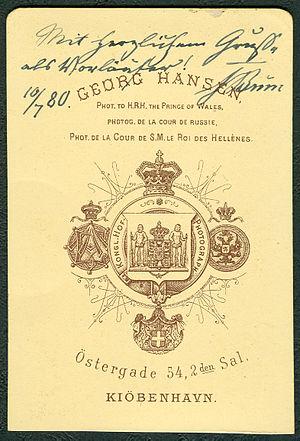
Georg Emil Hansen était un photographe danois de la seconde moitié du XIXᵉ siècle. Il eut son propre studio de photographie et devint un photographe de la famille royale danoise.